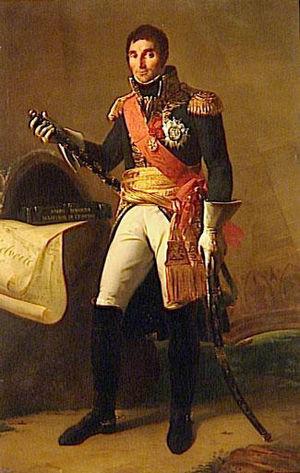
ANDRE MASSENA, DUC DE RIVOLI, PRINCE D'ESSLING, MARECHAL DE FRANCE (1756-1817)
Cette page recense, par règne ou mandat politique, les personnalités élevées à la dignité de maréchal de France, grand office de la couronne de France, leur portrait et leurs armoiries.